Jean-Marie Tjibaou Cultural Centre

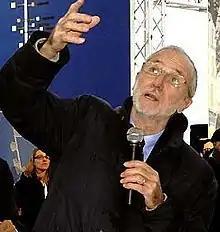
Renzo Piano

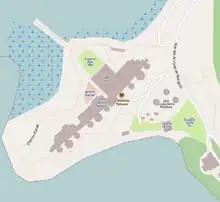
Map of the centre

The entire complex has been built along a long ridge of the peninsula (a cape that extends southeast into the Pacific Ocean). The arrangement consists of 10 units called "cases," or hut pavilions, arranged in three groups or village clusters with one tall hut (the largest is 28 metres high) in each cluster representing the traditional "Great Hut" of the Kanak Chiefs. The main axis of the Cultural Centre (somewhat off the cardinal axis) consists of many covered walkways, green spaces, outdoor rooms, and gardens that are interlinked with the pavilions or cases and also with the smaller office buildings. The arrangement of the structures around the main axis has a symbolic content for the Kanaks. All the huts are of different sizes and different functions, but with the consistent form of vertically positioned shell-like structures which resemble the traditional huts of a Caledonian Village. They are arranged in a row sequentially along a lower rectangular path that follows the gentle curve of the peninsula. It forms a unique cultural ensemble at the Cultural Centre of arts built with wood technology using long-lasting iroko wood. The overall effect is that it "looks like a unified homogenous whole". A laminated wood construction blends with engineering architecture and is suitable for everyday use. The cultural centre has thus been described as "a perfected masterpiece and a deeply impressive, earth-bound example of a new interpretation of modernism". The layout takes note of the prevailing easterly wind directions from the sea and the structures as a whole are built to take full advantage of the wind and are also oriented to control sunlight and solar heat gain. The curved outer face of the huts is in direct contact with the windward side of the stormy Pacific Sea whereas the leeward side is oriented towards the serene lagoon. The sunlight engulfs the structure and casts a continually changing pattern of shadows through the louvers and members of the staves of the cases.